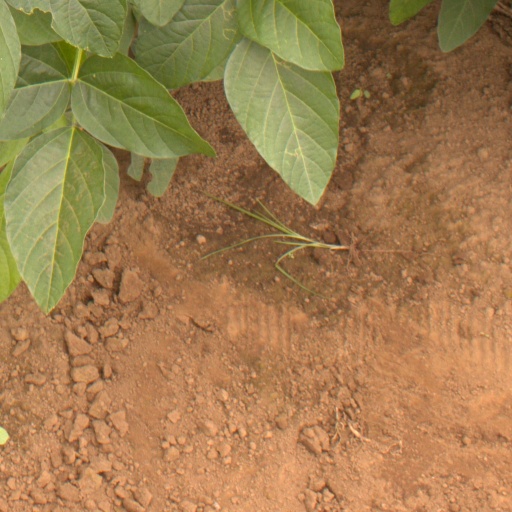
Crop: soybean